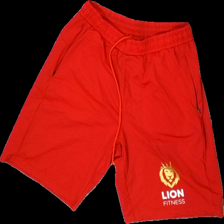
View: front
Type: Shorts
Category: Men
Brand: Not in the list
Brand text on label: Lion fitness
Colors: Red
Material: 90% Nylon 10% Cont?
Pattern: Other
Cut: Regular
Size: XL
Season: All
Price range: 50-100
Recommended usage: Reuse
Description: t-shirt with text